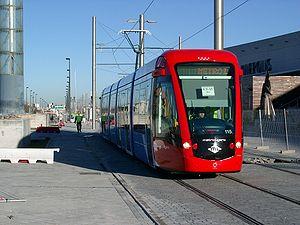
Tramway de Madrid pendant sa phase de test, en février 2007"
Le métro léger de Madrid est un réseau de tramways, desservant Madrid en Espagne, circulant en surface et en souterrain, d'où l'appellation de métro léger. Il se compose de trois lignes qui s'étendent sur 27, 8 kilomètres et desservent 36 stations.